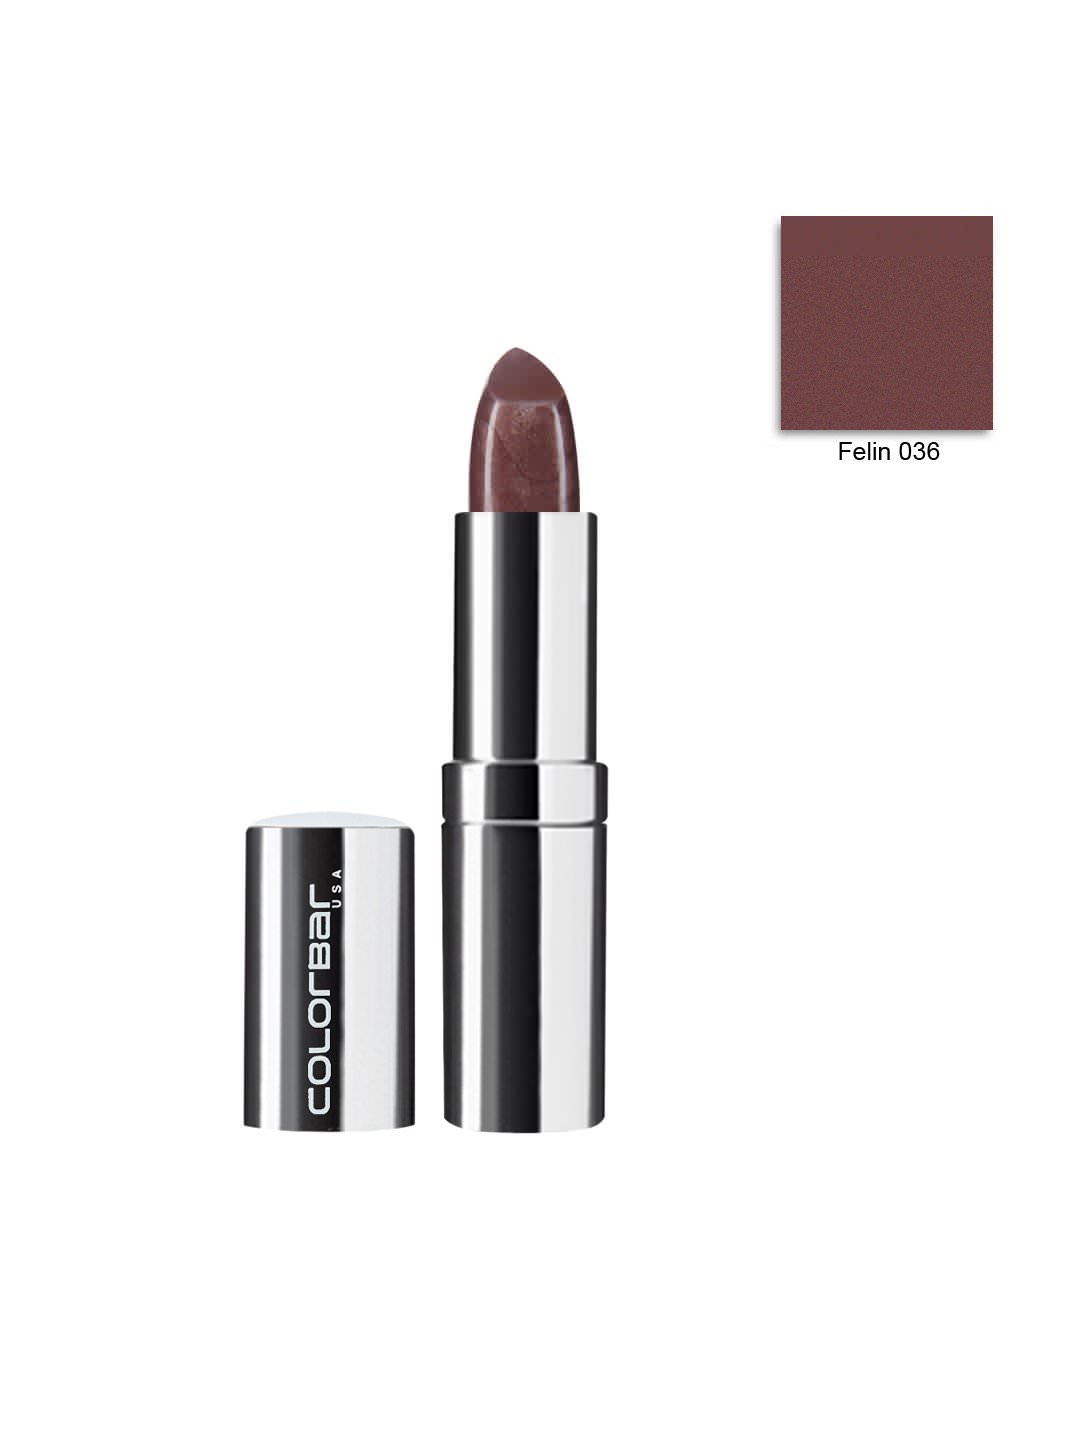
Colorbar Soft Touch Felin Lipstick 036
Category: Personal Care / Lips / Lipstick
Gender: Women
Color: Purple
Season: Spring 2017
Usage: Casual